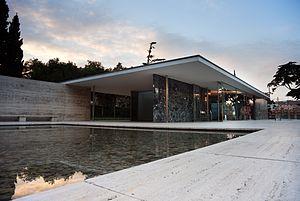
Cet article est une liste partielle des bâtiments et meubles conçus par Ludwig Mies van der Rohe.